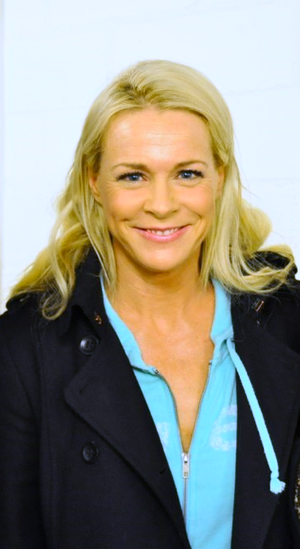
Malena Ernman
Ernman 2012
Malena Ernman, egentlig Sara Magdalena Ernman, er en svensk operasangerinde.